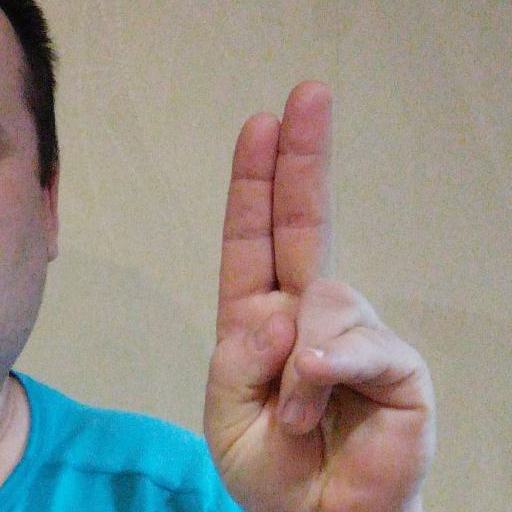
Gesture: two_up